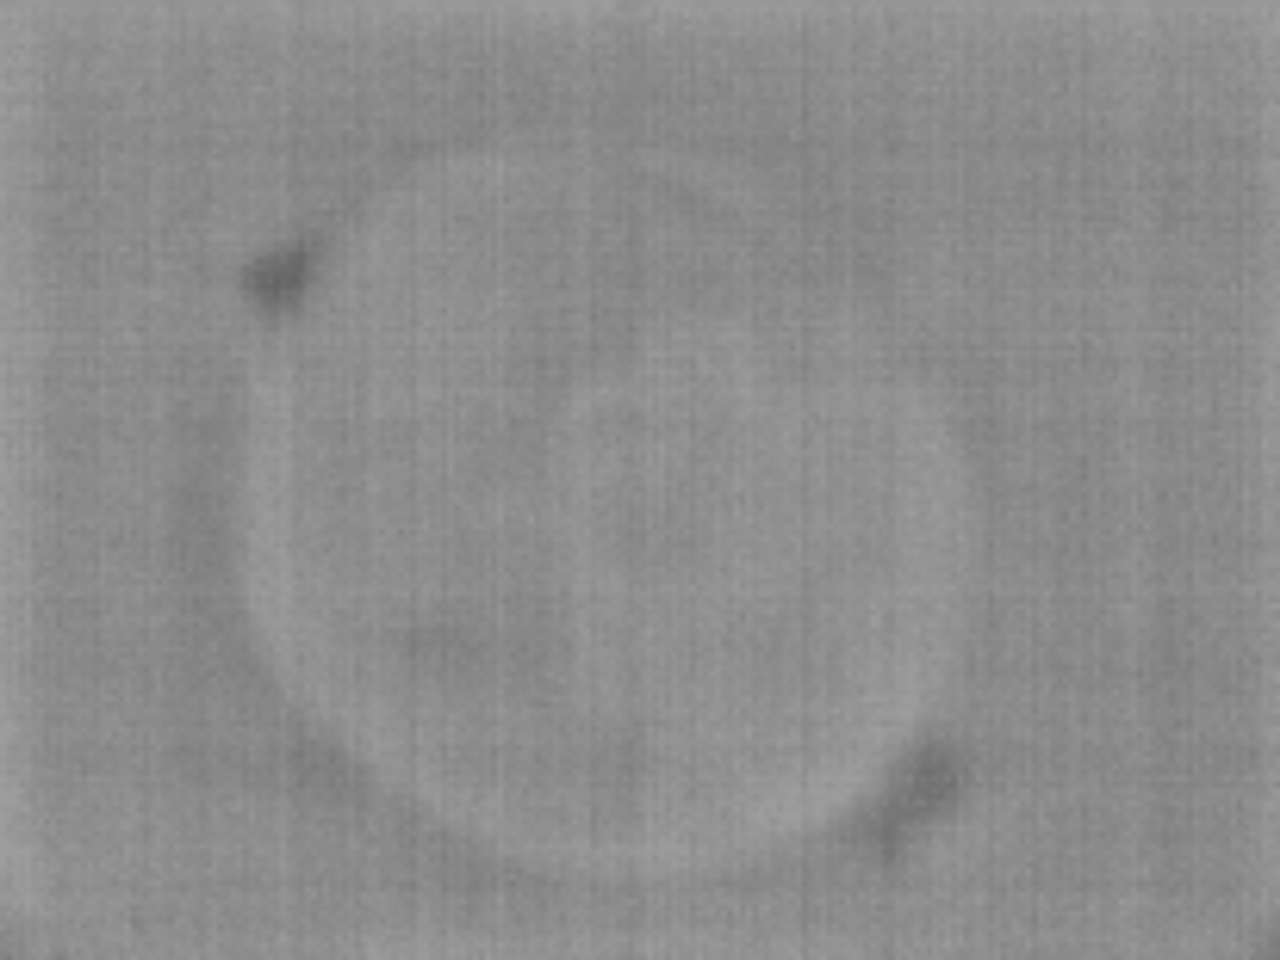
Label: No Defect